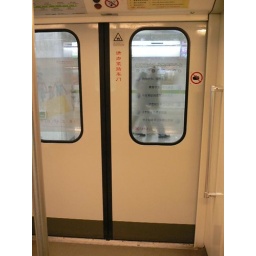
the door in the train